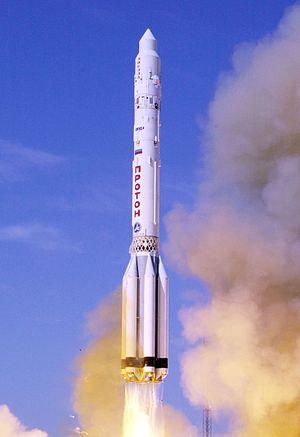
UR est une famille de missiles balistiques et de lanceurs soviétique puis russe.
Saliout 6 était une station spatiale soviétique lancée le 29 septembre 1977 et utilisée jusqu'en 1982.
La liste des systèmes classiques de lancement orbital recense tous les engins développés ou en développement qui permettent de placer un satellite en orbite. Elle comprend les lanceurs et autres systèmes de lancement conventionnels existants comme la navette spatiale américaine.